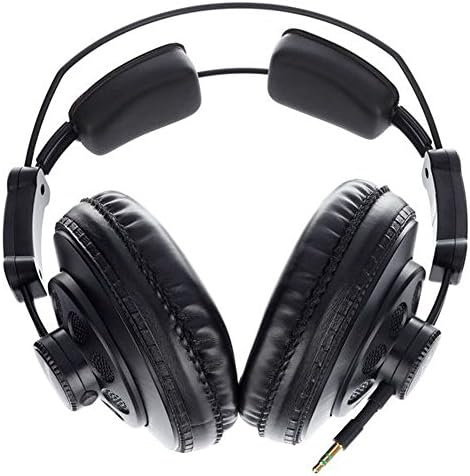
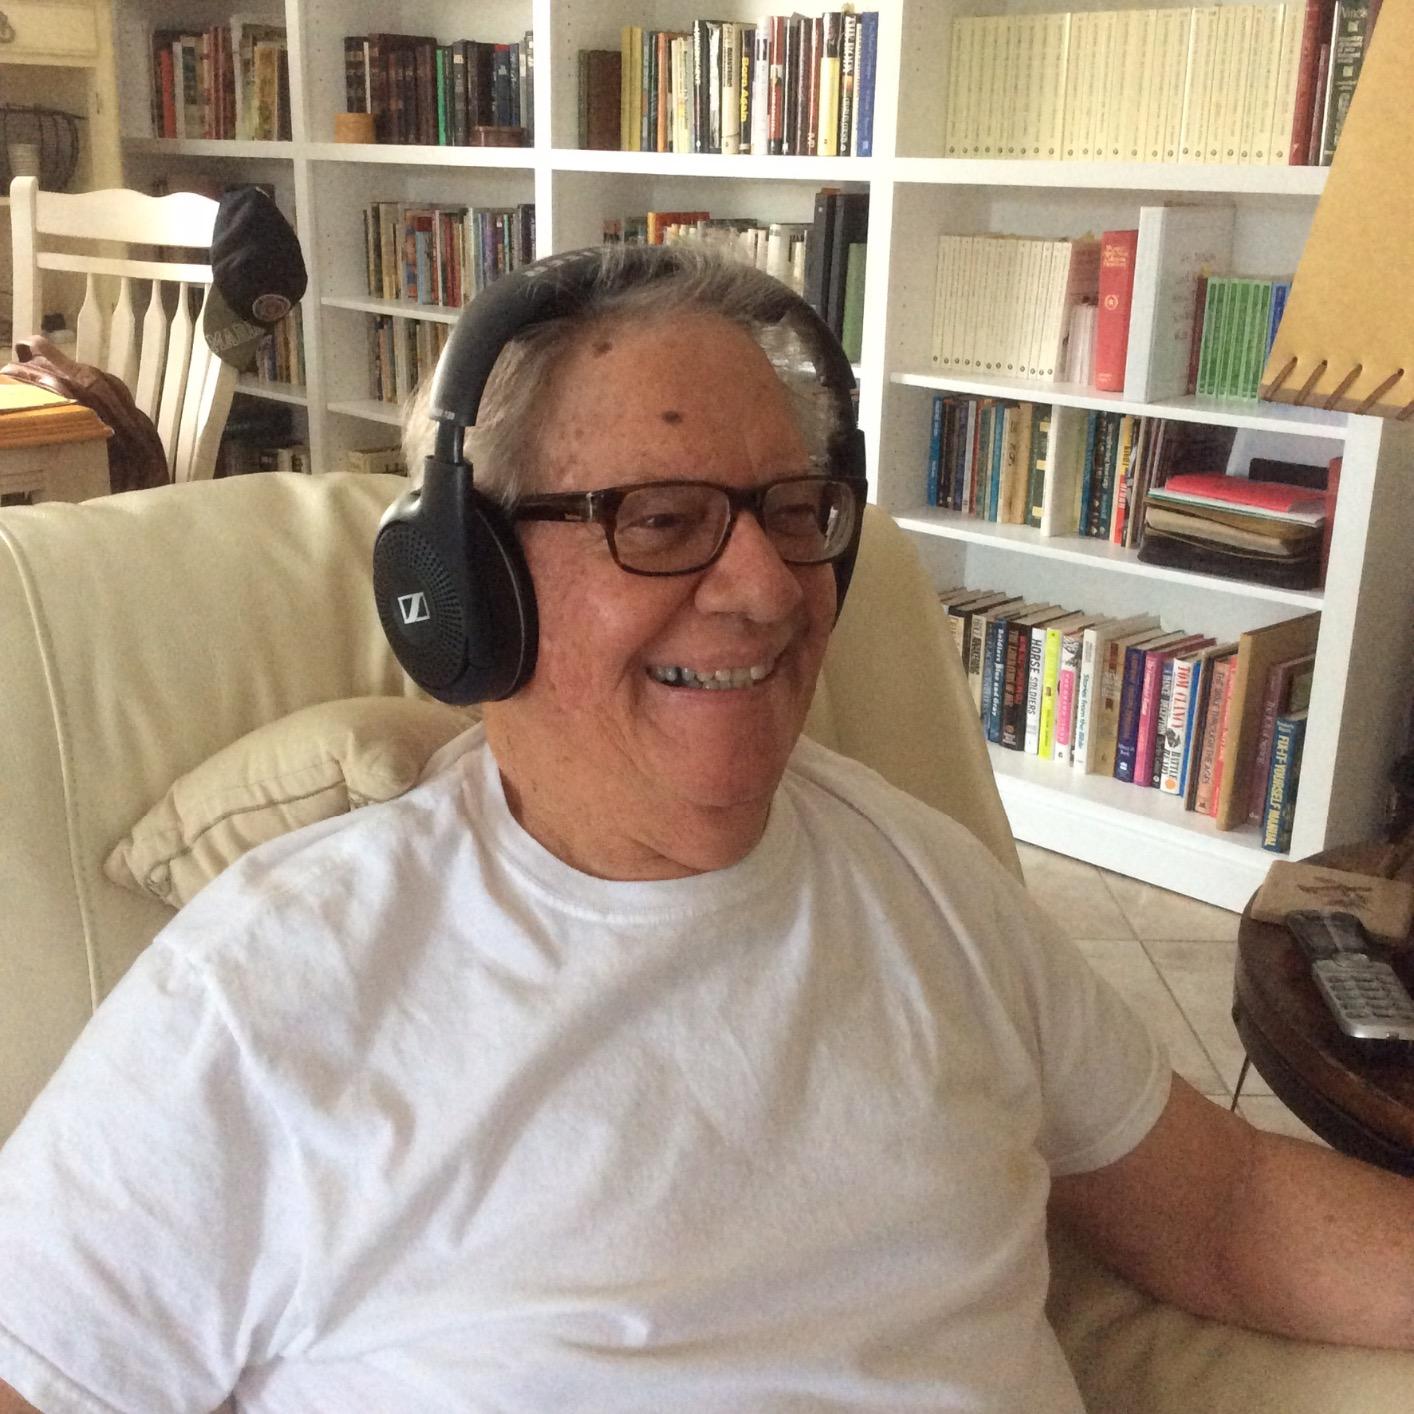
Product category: headphones
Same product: no